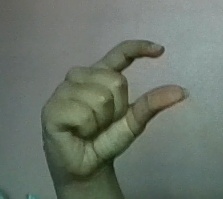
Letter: dal